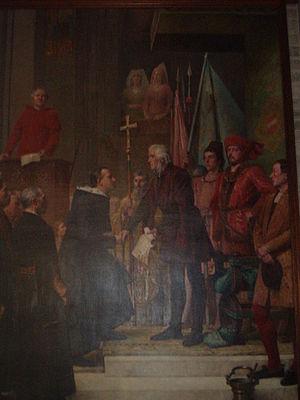
Guillaume Neeffs était un canoniste, un chanoine et le premier recteur de l'Université de Louvain.